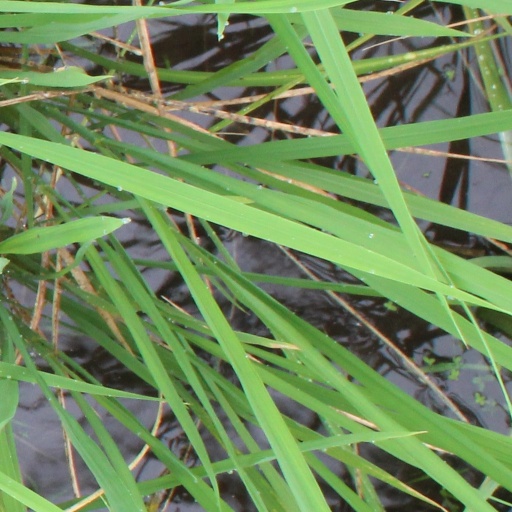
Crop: rice